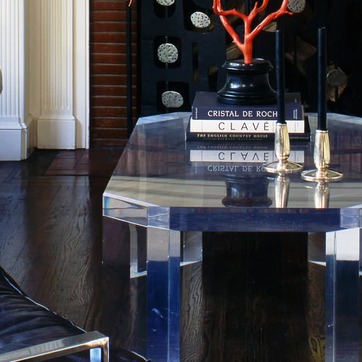
Material: glass